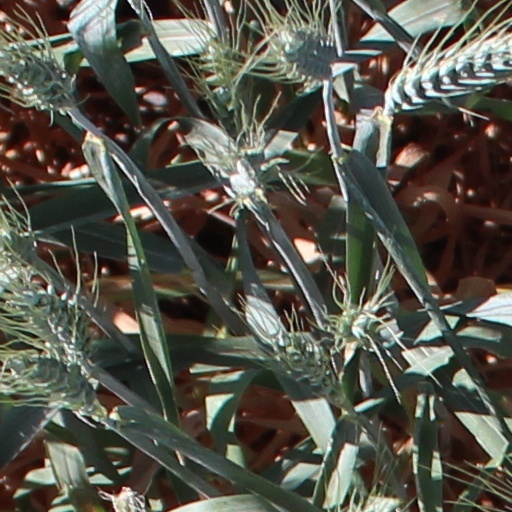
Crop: wheat